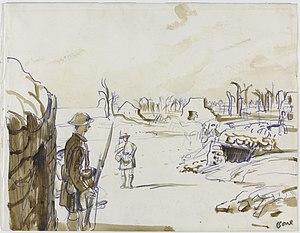
Contalmaison est une commune française située dans le département de la Somme, en région Hauts-de-France.